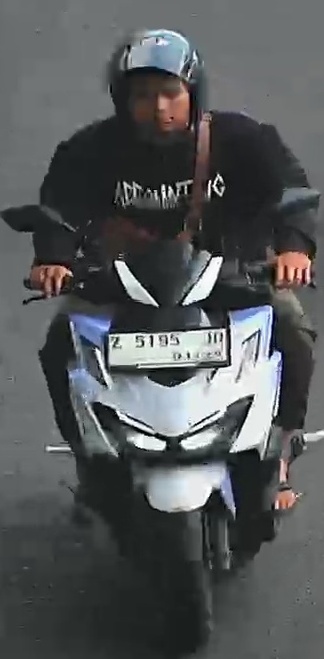
person-with-helmet: 1
person-without-helmet: 0